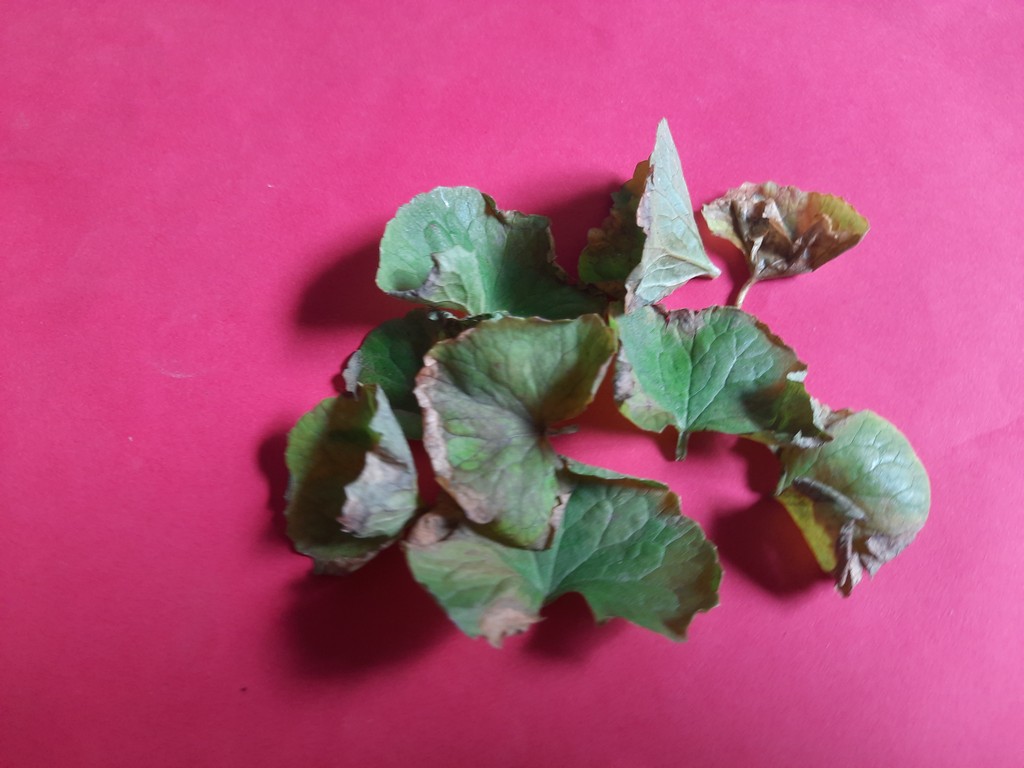
Label: Unhealthy